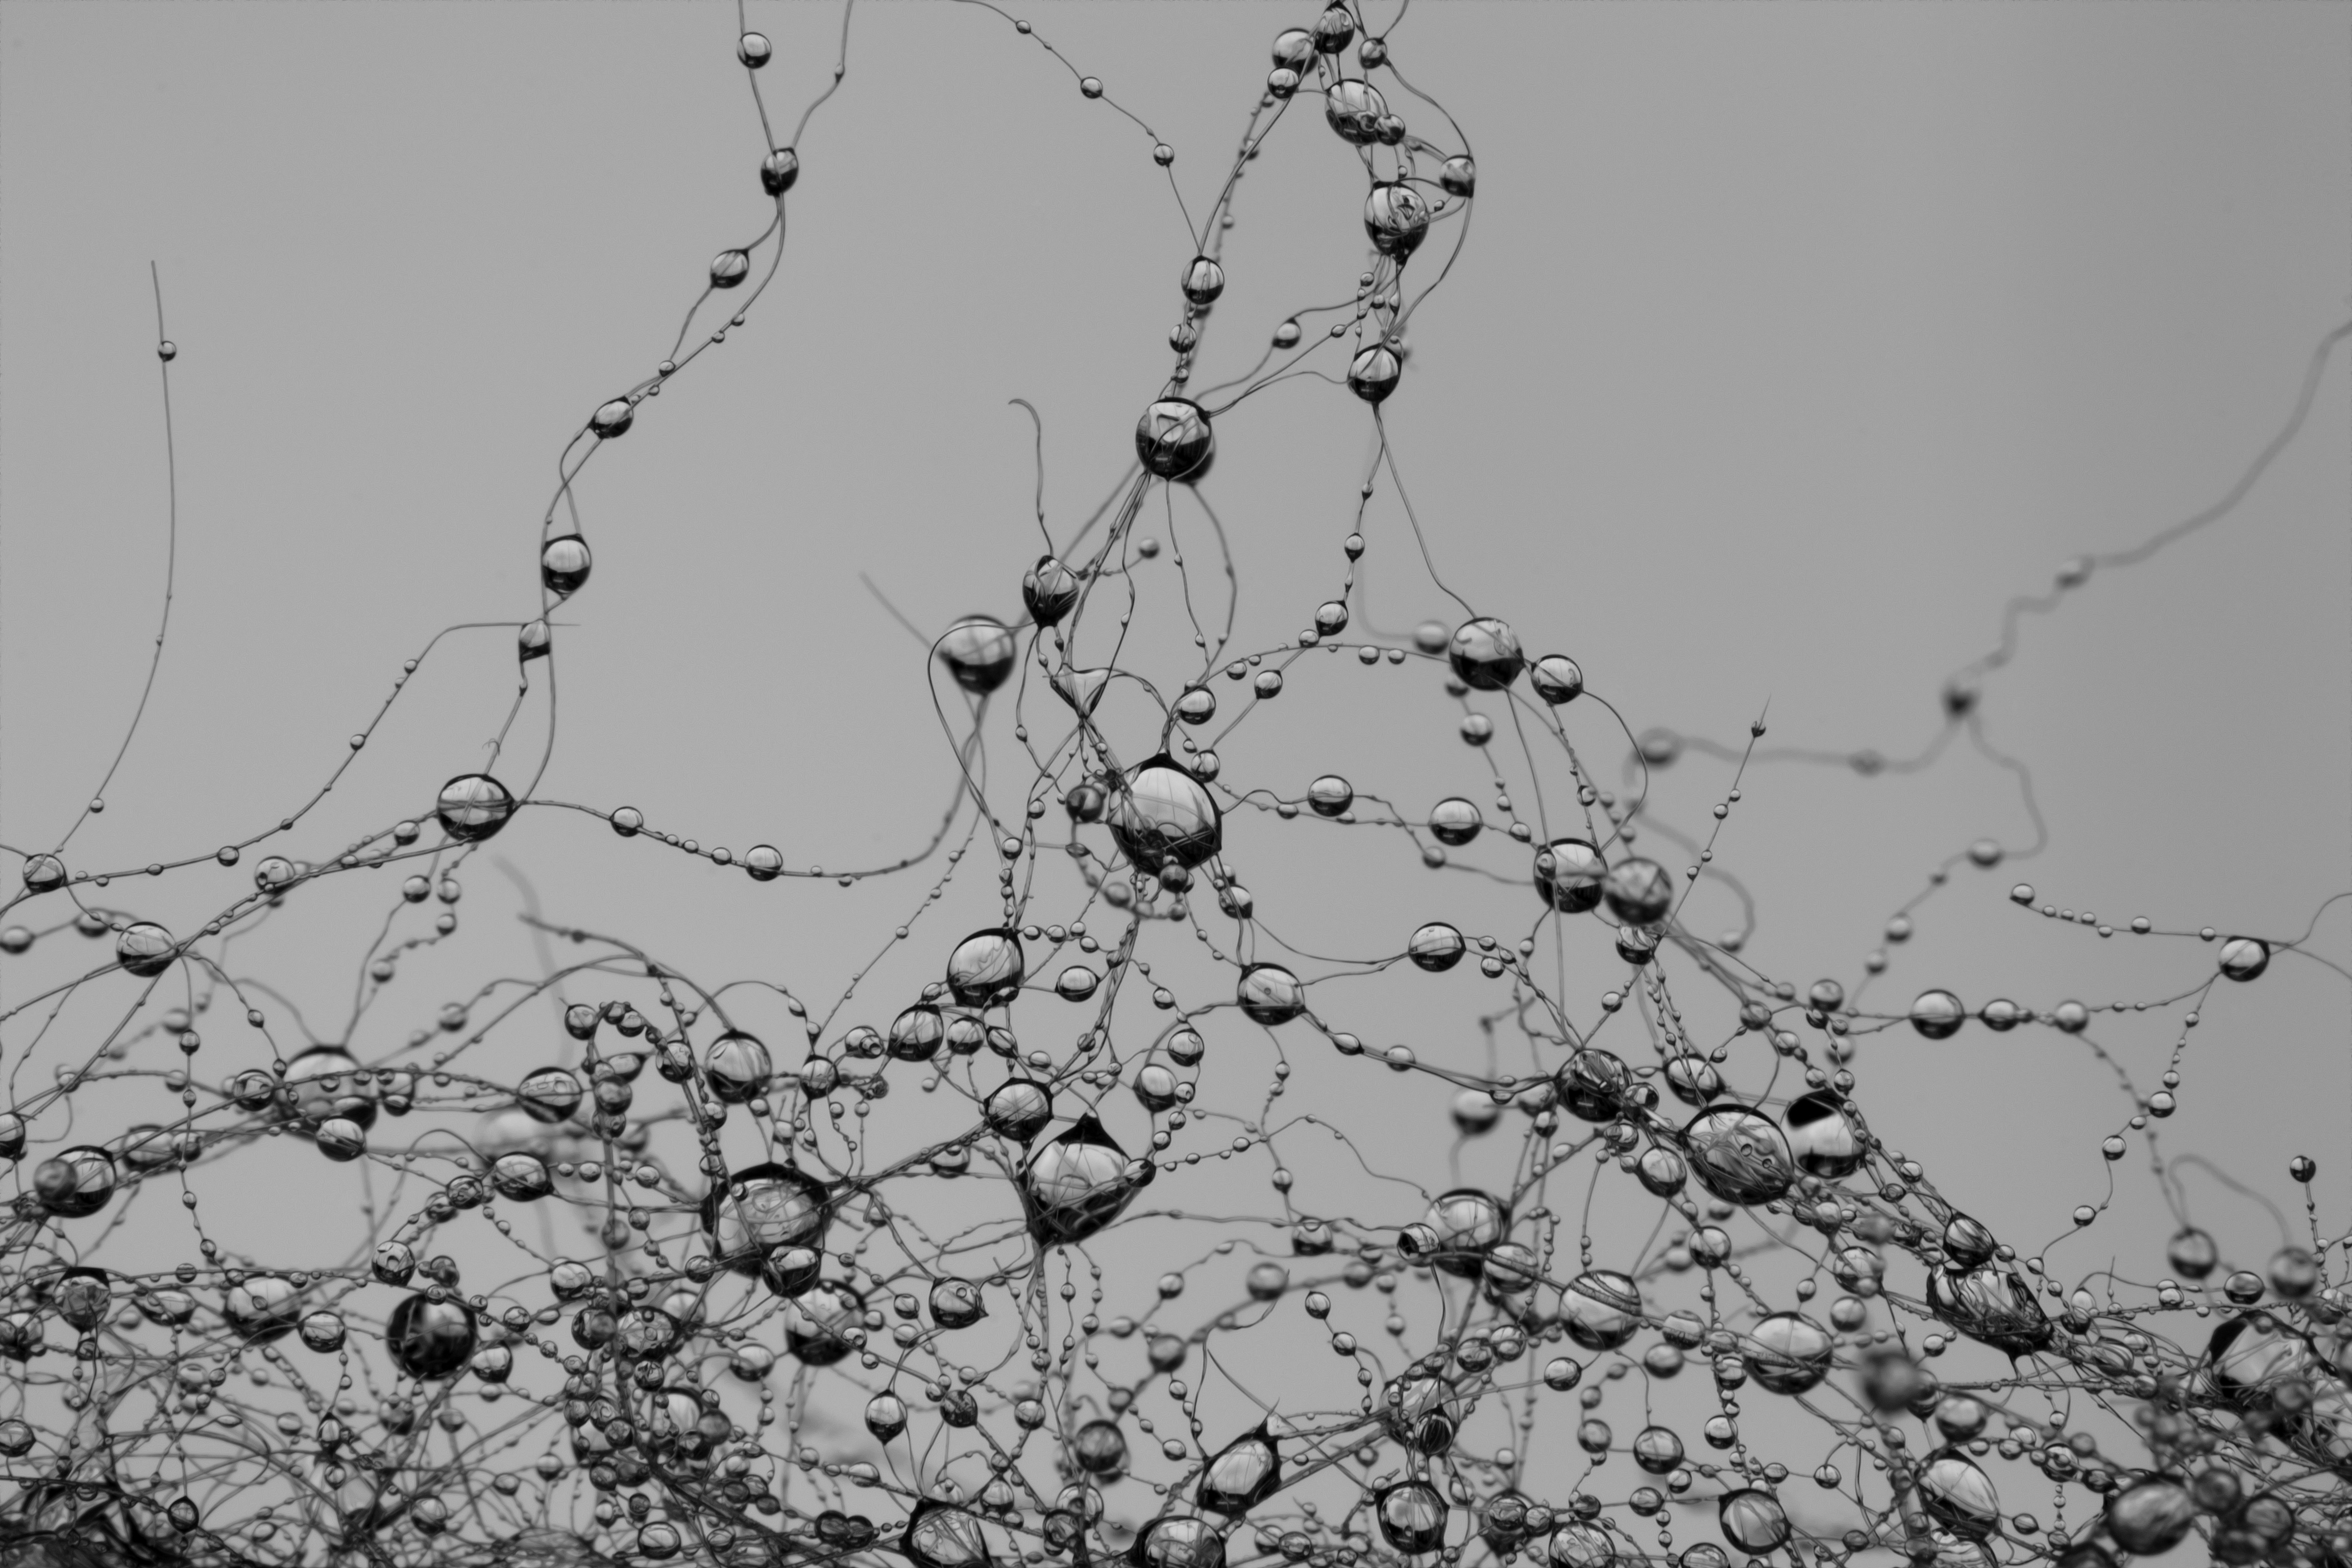
tree, branch, snow, winter, drop, black and white, villa, leaf, flower, raindrop, frost, ice, line, gray, monochrome, season, twig, pearl, network, freezing, monochrome photography, synapse